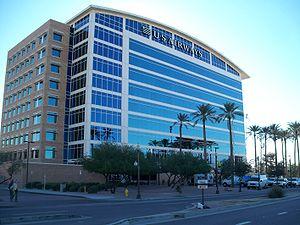
US Airways est une ancienne compagnie aérienne américaine. Elle dessert plus de 92 destinations aux États-Unis, au Mexique, aux Antilles et en Europe, avec 3 400 départs par jour. Fondée en 1939, elle disparaît suite à sa fusion le 16 octobre 2015 avec American Airlines. Ses quatre filiales détenues à 100 % sont : Allegheny Airlines, Inc., Piedmont Airlines, Inc., Potomac Air et PSA Airlines, Inc.